Sam Littlemore

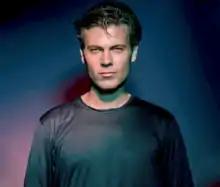
Littlemore in 2012

Sam Littlemore (born 2 February 1975), also known as Sam La More, is an Australian record producer, songwriter and recording artist working in Sydney and Los Angeles. Littlemore, a member of dance music trio Pnau, is best known for the international number one song Cold Heart (Pnau Remix) by Elton John & Dua Lipa (2021) which he and fellow members of Pnau co-wrote and produced. He is also known for his involvement in the production of "What You Waiting For?" (2004) by Gwen Stefani, Pnau songs "Go Bang", "Chameleon" and "Changes" (2013) by Faul & Wad Ad vs. Pnau, "Can't Get Better Than This" (2012) by Parachute Youth, "High" (2013) and "Fire" (2018) by Peking Duk, "Don't Hold Back" (2007) by The Potbelleez and songs with Nellee Hooper, Rick Nowels, Nelly Furtado on "Loose" (2006), Arthur Baker, Pnau and Tonite Only. He has won multiple ARIA and APRA Awards.